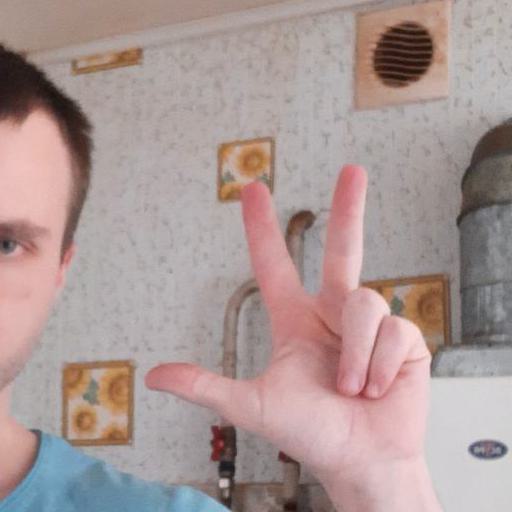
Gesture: three2